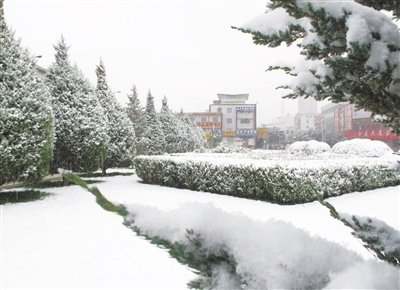
Weather: snow or frosty